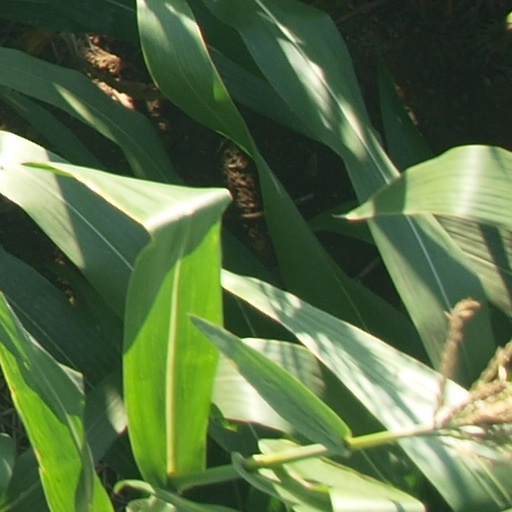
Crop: maize; corn